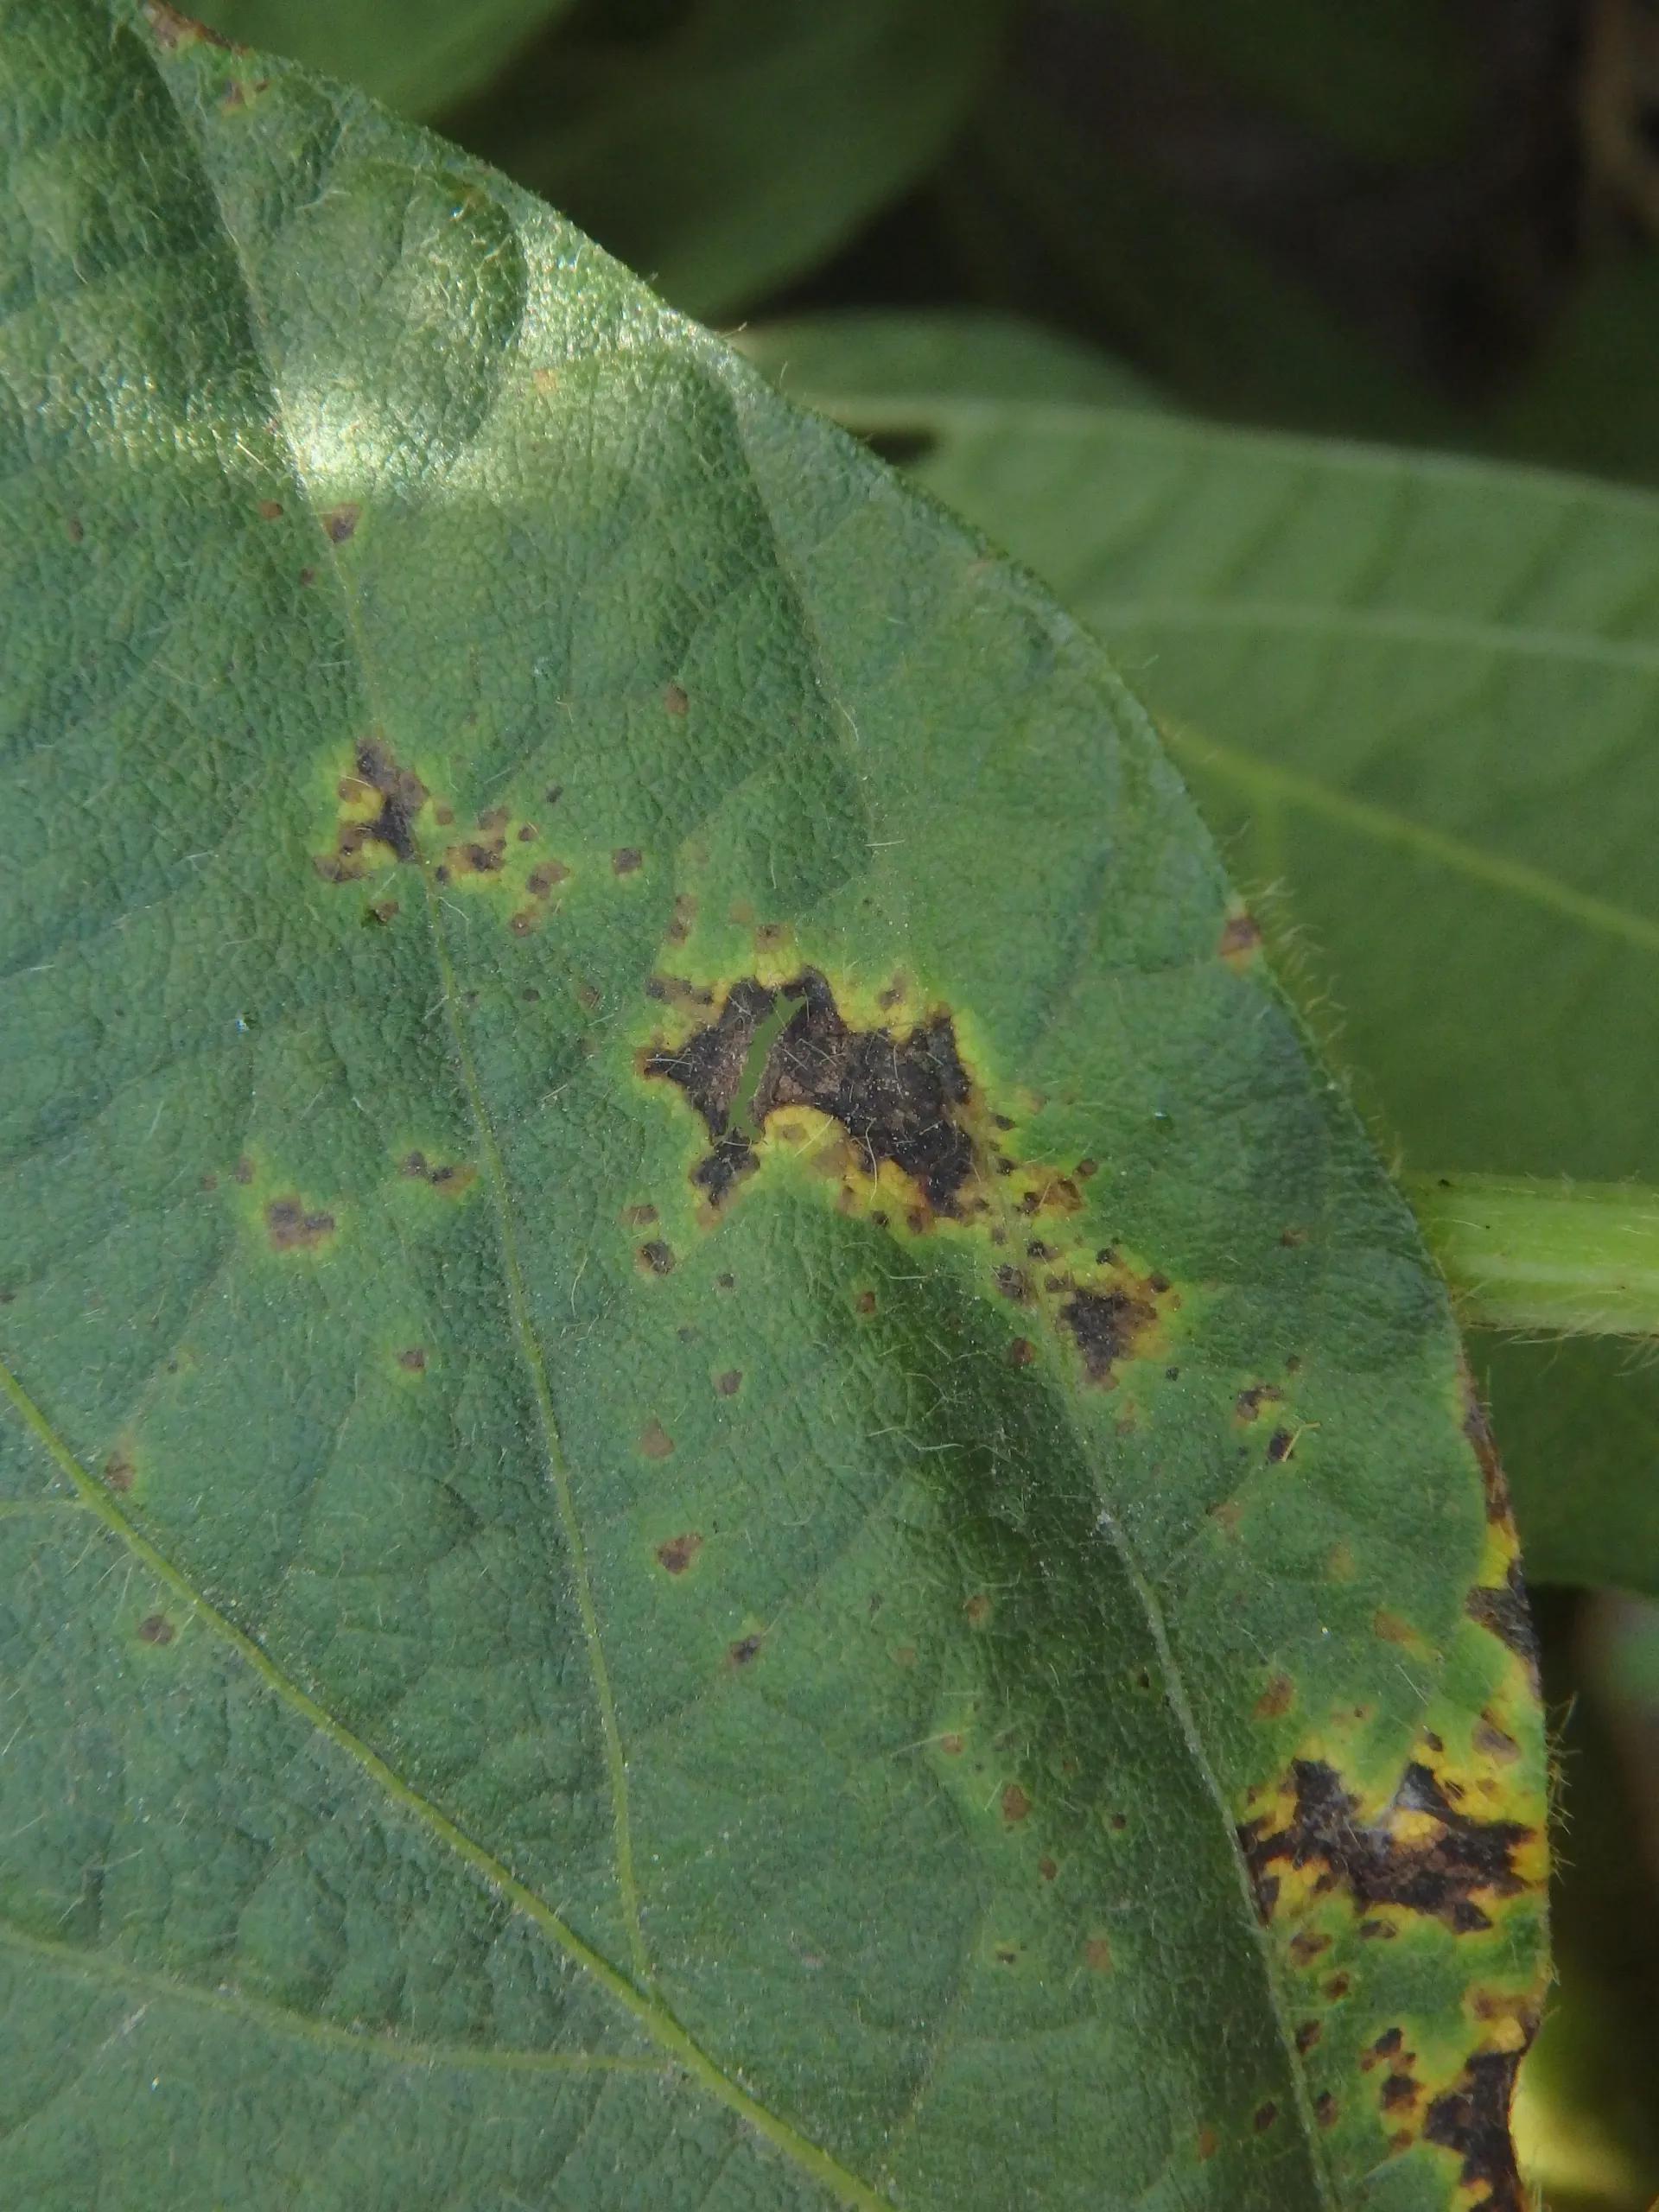
Plant: Soybean
Disease: soybean bacterial blight